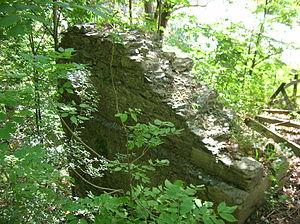
Le Pont romain de Saint-Vincent, en Vallée d'Aoste, est un pont construit à l'époque romaine pour permettre le passage d'une gorge étroite sur le torrent Cillian, affluent de la Doire Baltée.